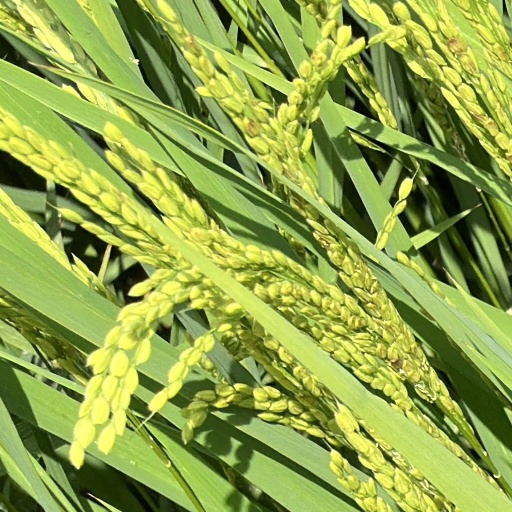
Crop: rice